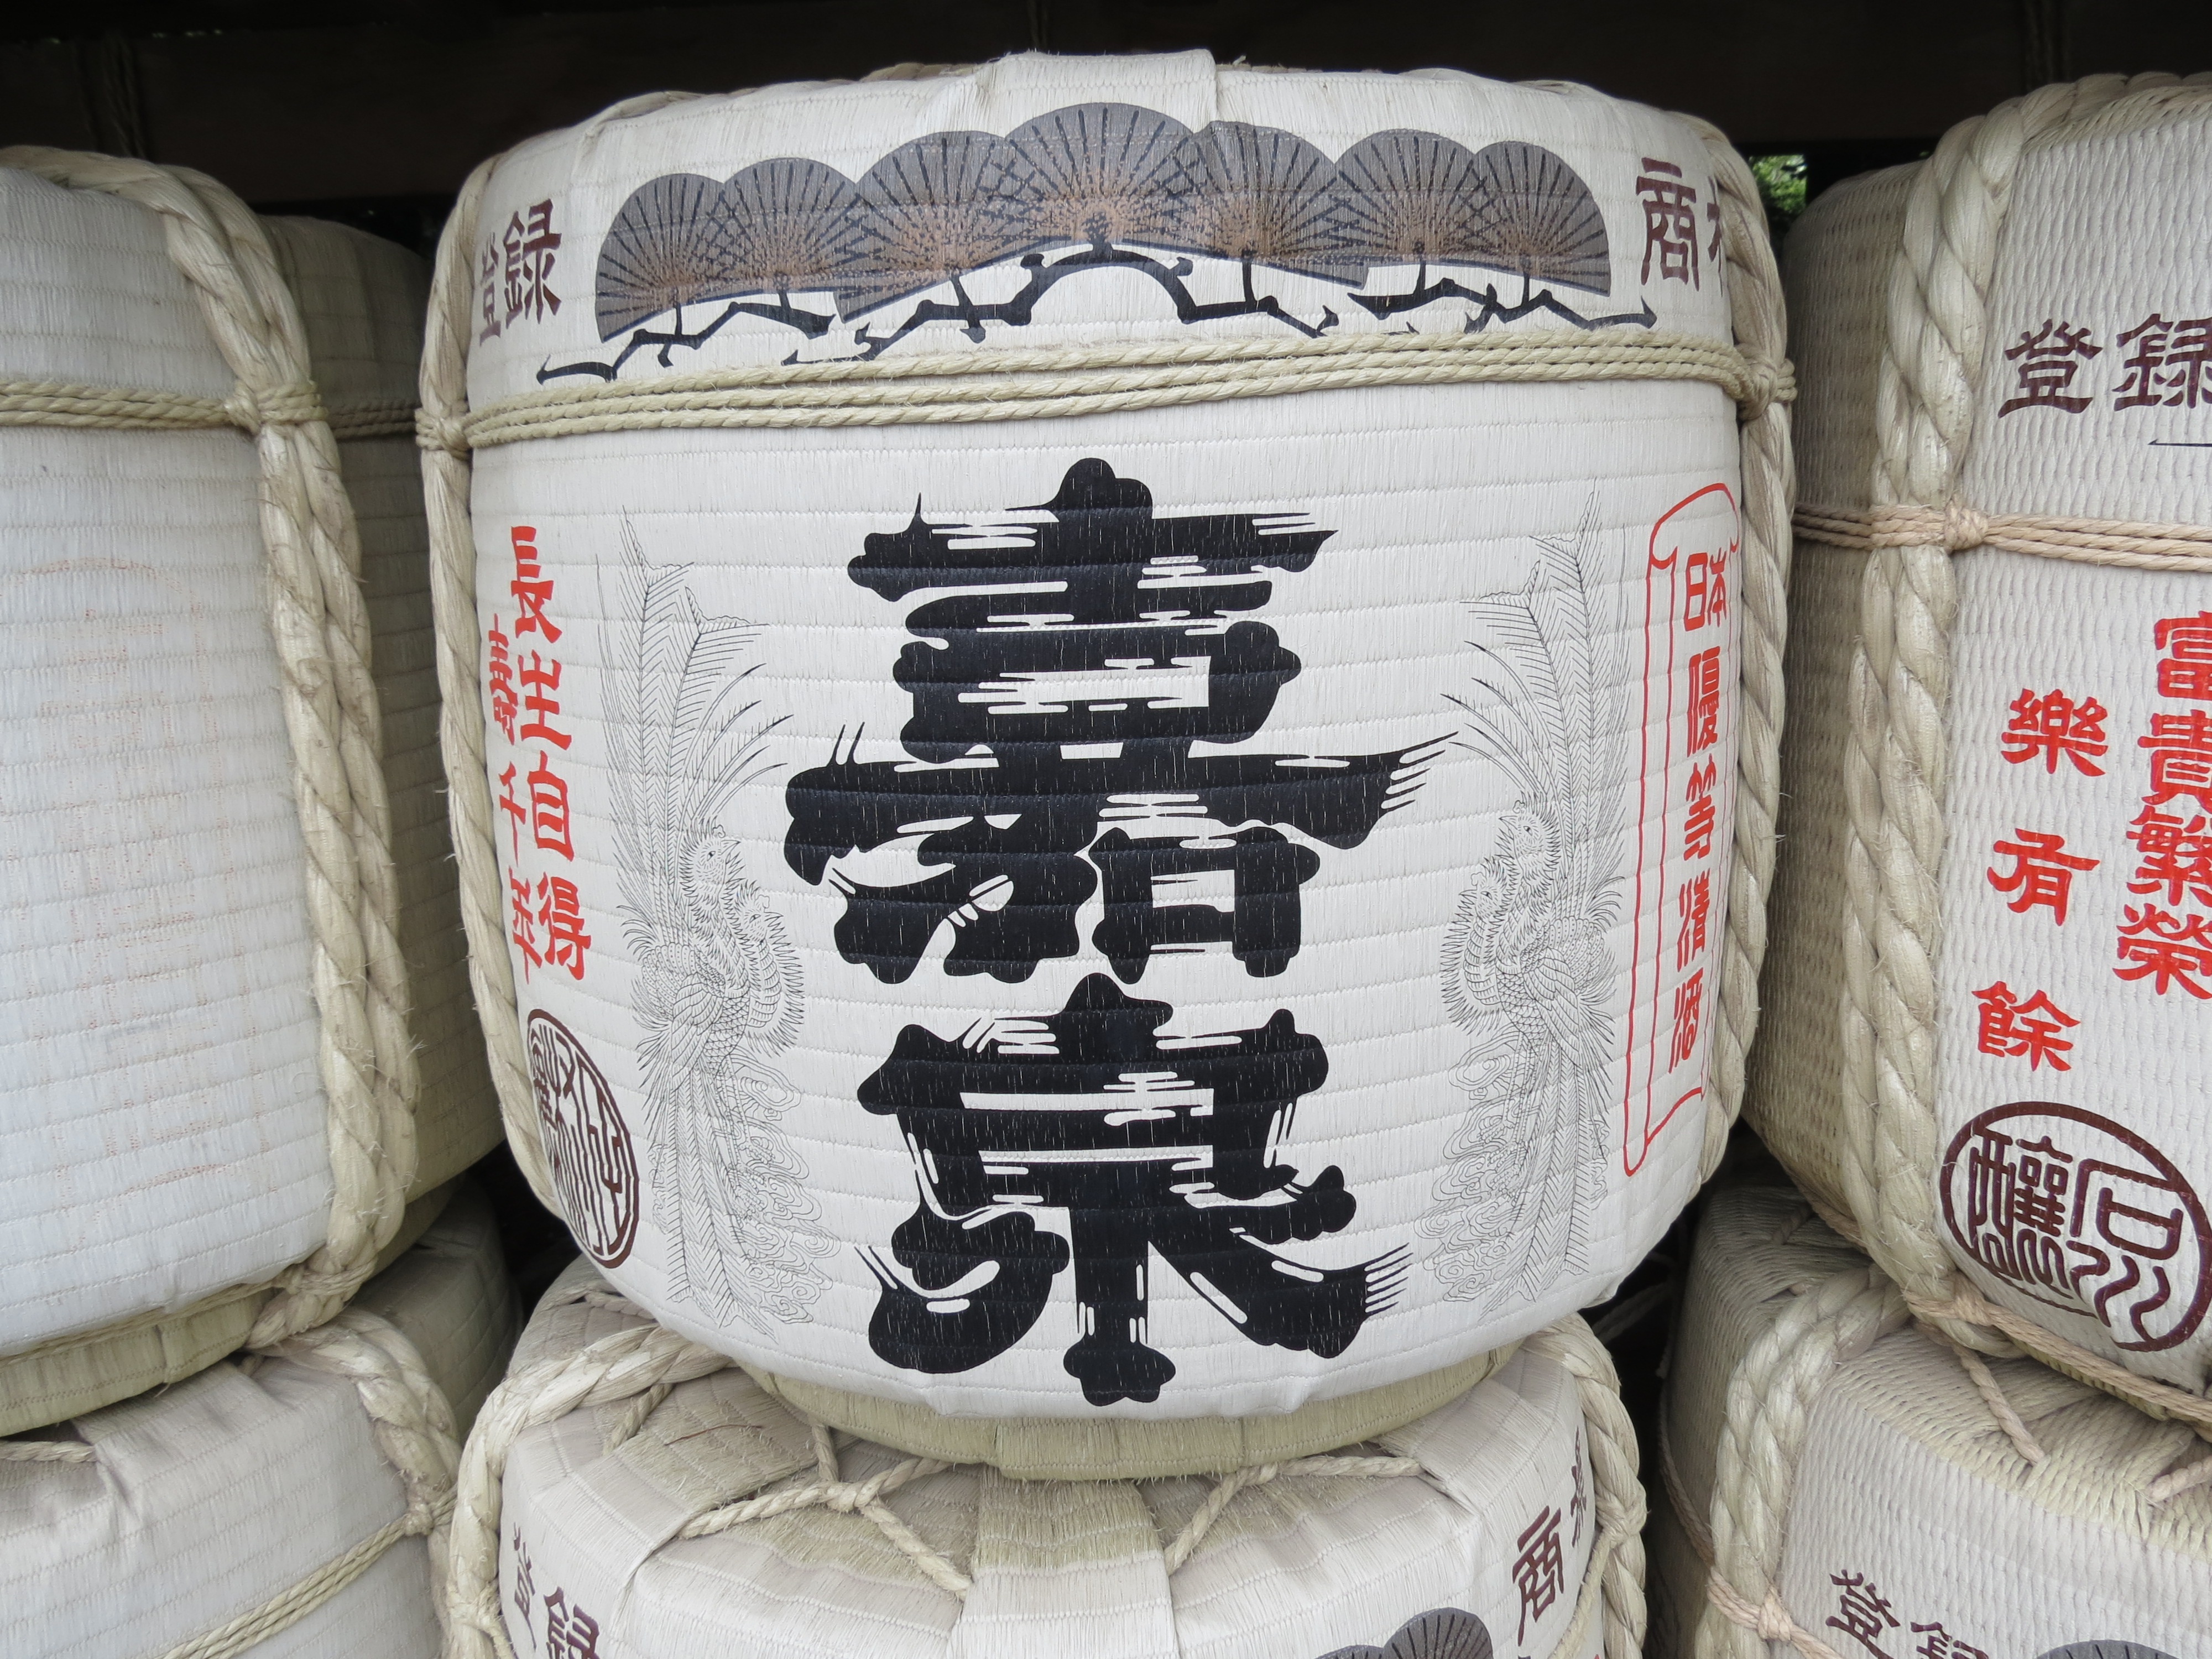
drink, furniture, japan, material, barrel, textile, sake